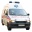
Label: ambulance